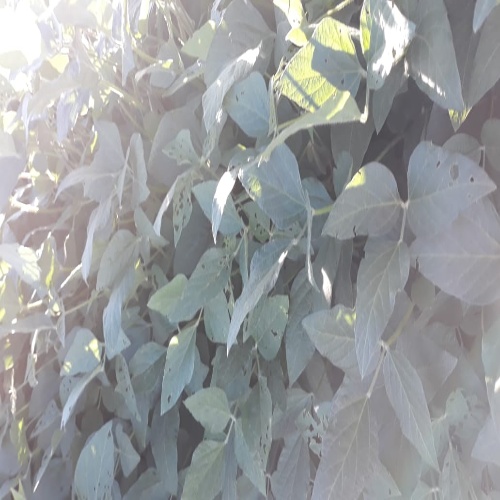
Label: Caterpillar